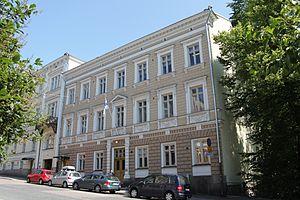
Cette Liste des bâtiments historiques d'Helsinki est non exhaustive et répertorie les plus anciens bâtiments du centre d'Helsinki datant du milieu du XVIIIᵉ siècle.
L'Académie finlandaise des sciences est une société savante finlandaise fondée en 1908 par les fennomanes en contrepartie finnoise de l'Académie finlandaise des sciences suédophone créée en 1838.
Jean Johan Wik, ou Jean Wiik, né le 17 avril 1804 à Kvevlax et mort le 13 septembre 1876 à Helsinki, est un architecte finlandais.